Richard Thompson (musician)

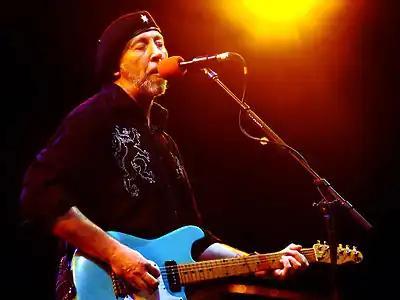
Thompson performing in 2007

Thompson first gained prominence in the late 1960s as the lead guitarist and songwriter for the folk rock group Fairport Convention, which he had co-founded in 1967. After departing the group in 1971, Thompson released his debut solo album "Henry the Human Fly" in 1972. The next year, he formed a duo with his wife Linda Thompson, which produced six albums, including the critically acclaimed "I Want to See the Bright Lights Tonight" (1974) and "Shoot Out the Lights" (1982). After the dissolution of the duo, Thompson revived his solo career with the release of "Hand of Kindness" in 1983. He has released eighteen solo studio albums. Three of his albums"Rumor and Sigh" (1991), "You? Me? Us?" (1996), and "Dream Attic" (2010)have been nominated for Grammy Awards, while "Still" (2015) was his first UK Top Ten album. He continues to write and record new material and has frequently performed at venues throughout the world, although the COVID-19 pandemic forced him to suspend his touring.